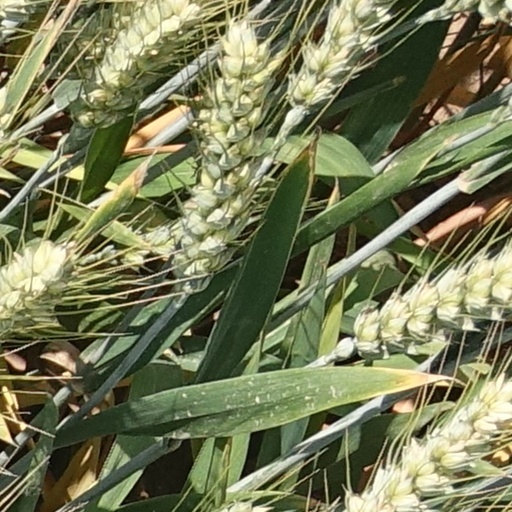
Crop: wheat